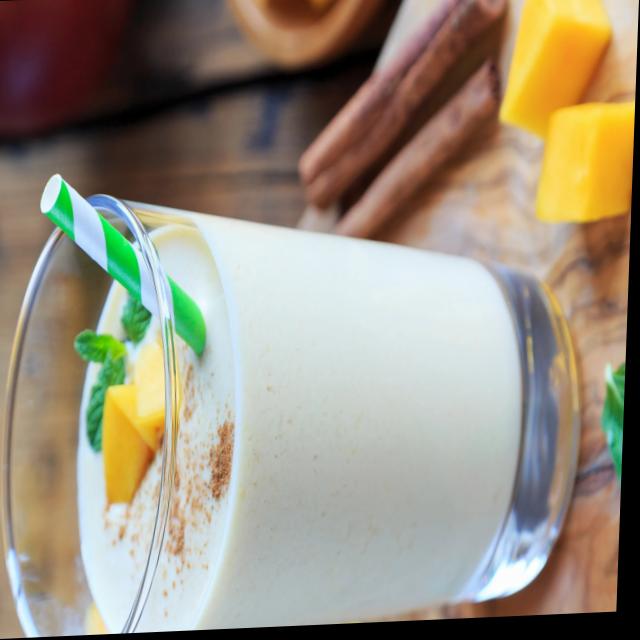
Dish: lassi